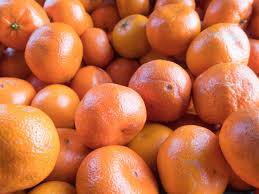
Label: Orange